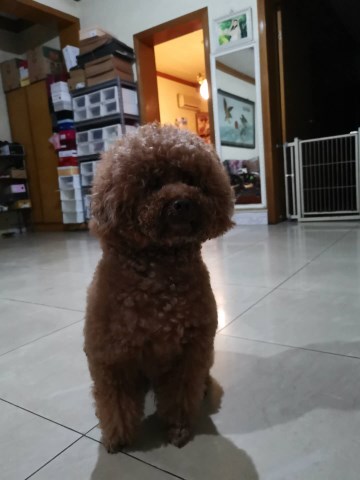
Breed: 2925-n000114-toy_poodle